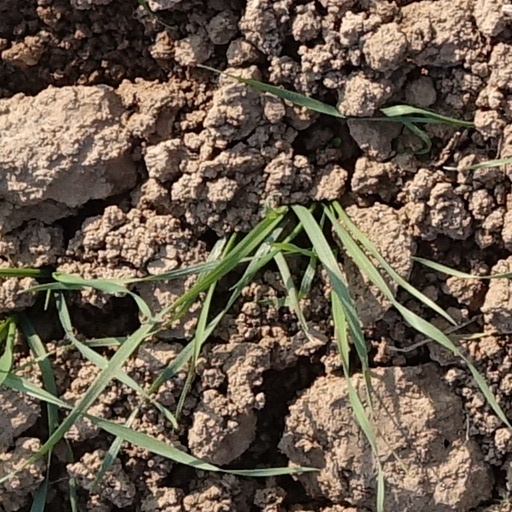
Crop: wheat